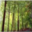
Label: forest